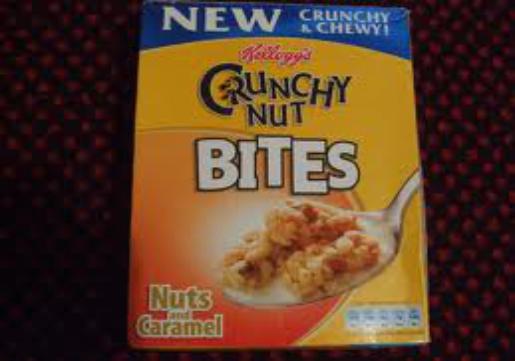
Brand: Crunchy Nut
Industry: Food